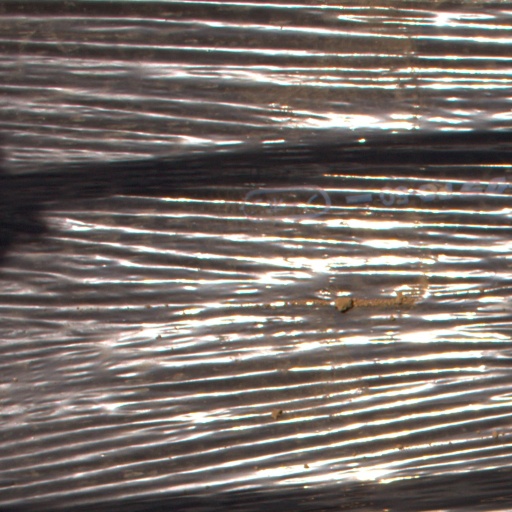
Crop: Jerusalem artichoke